Geotagging

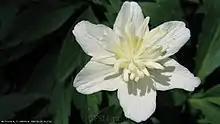
Geotag information stamped onto a JPEG photo by the software GPStamper

Geotagging, or GeoTagging, is the process of adding geographical identification metadata to various media such as a geotagged photograph or video, websites, SMS messages, QR Codes or RgSSfeeds and is a form of geospatial metadata. This data usually consists of latitude and longitude coordinates, though they can also include altitude, bearing, distance, accuracy data, and place names, and perhaps a time stamp.